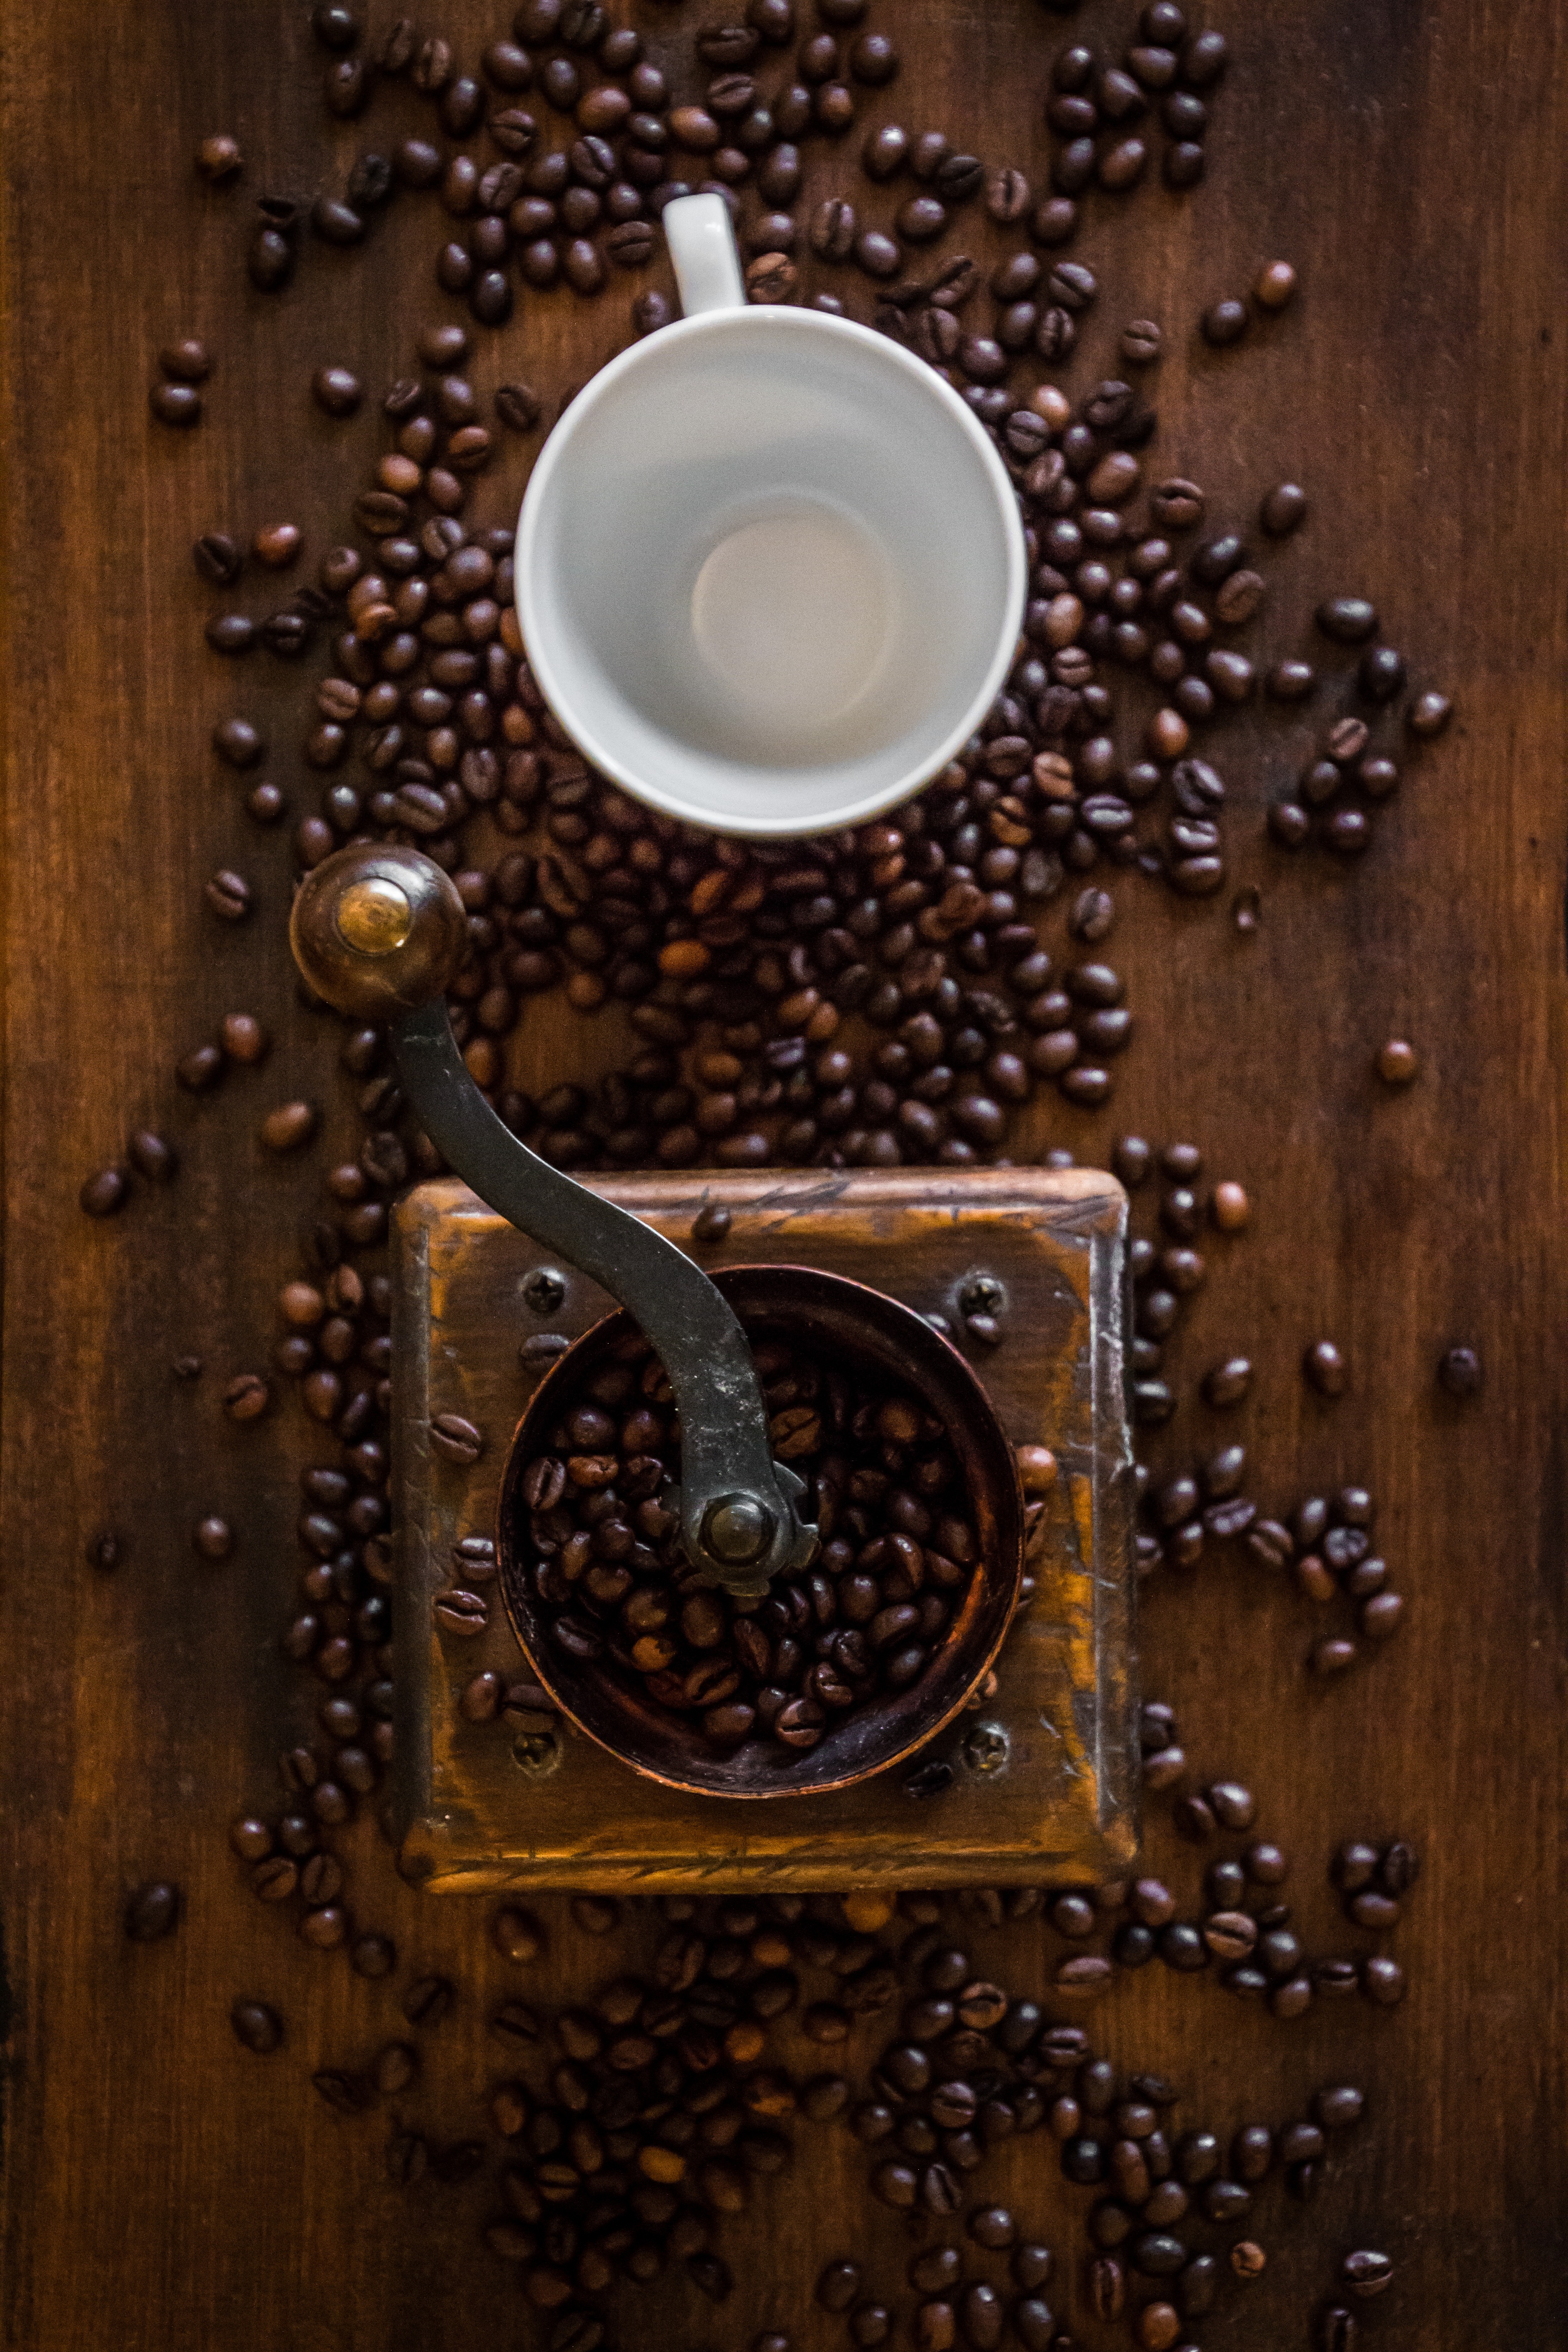
cafe, coffee, wood, aroma, cup, brown, drink, coffee cup, coffee grinder, caffeine, mill, carving, beans, coffee beans, coffee mugs, stimulant, coffee drink, italian coffee, still life photography